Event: Nepal Earthquake
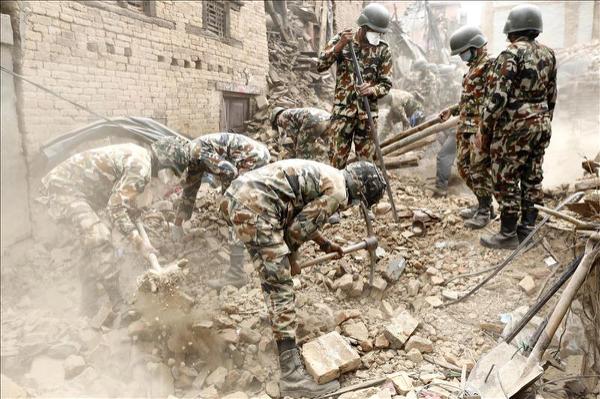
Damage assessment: damage